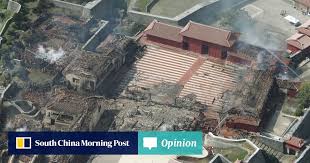
Label: urban_fire